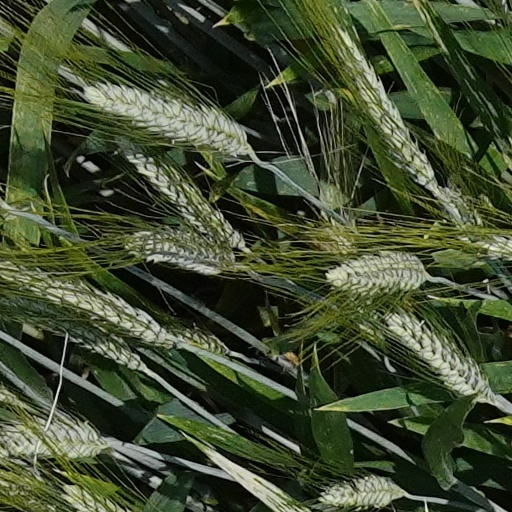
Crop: wheat